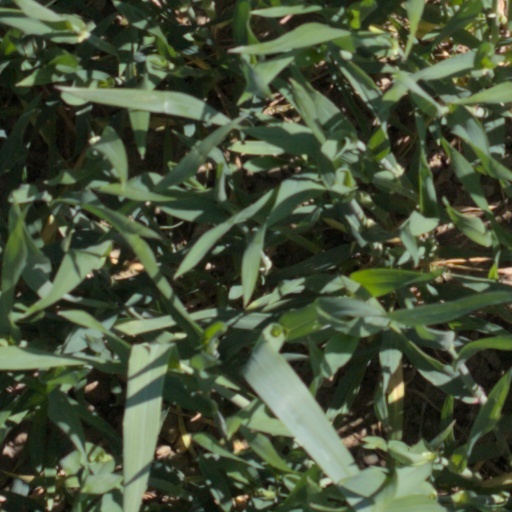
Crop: wheat